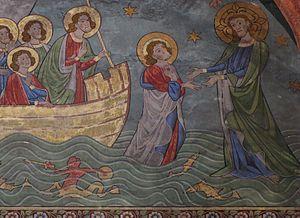
En peinture, un nocturne est un terme inventé par le peintre James Abbott McNeill Whistler dans les années 1870 d'après la forme musicale éponyme créée par Frédéric Chopin, terme qui lui fut suggéré par son ami et patron Frederick Leyland, grand admirateur de Chopin. Il décrit un type de tableau représentant un paysage de nuit, une scène d'intérieur éclairée artificiellement ou bien par une source de lumière invisible. Les scènes qui se caractérisent simplement par un clair-obscur ne peuvent être considérées à proprement parler comme des nocturnes.